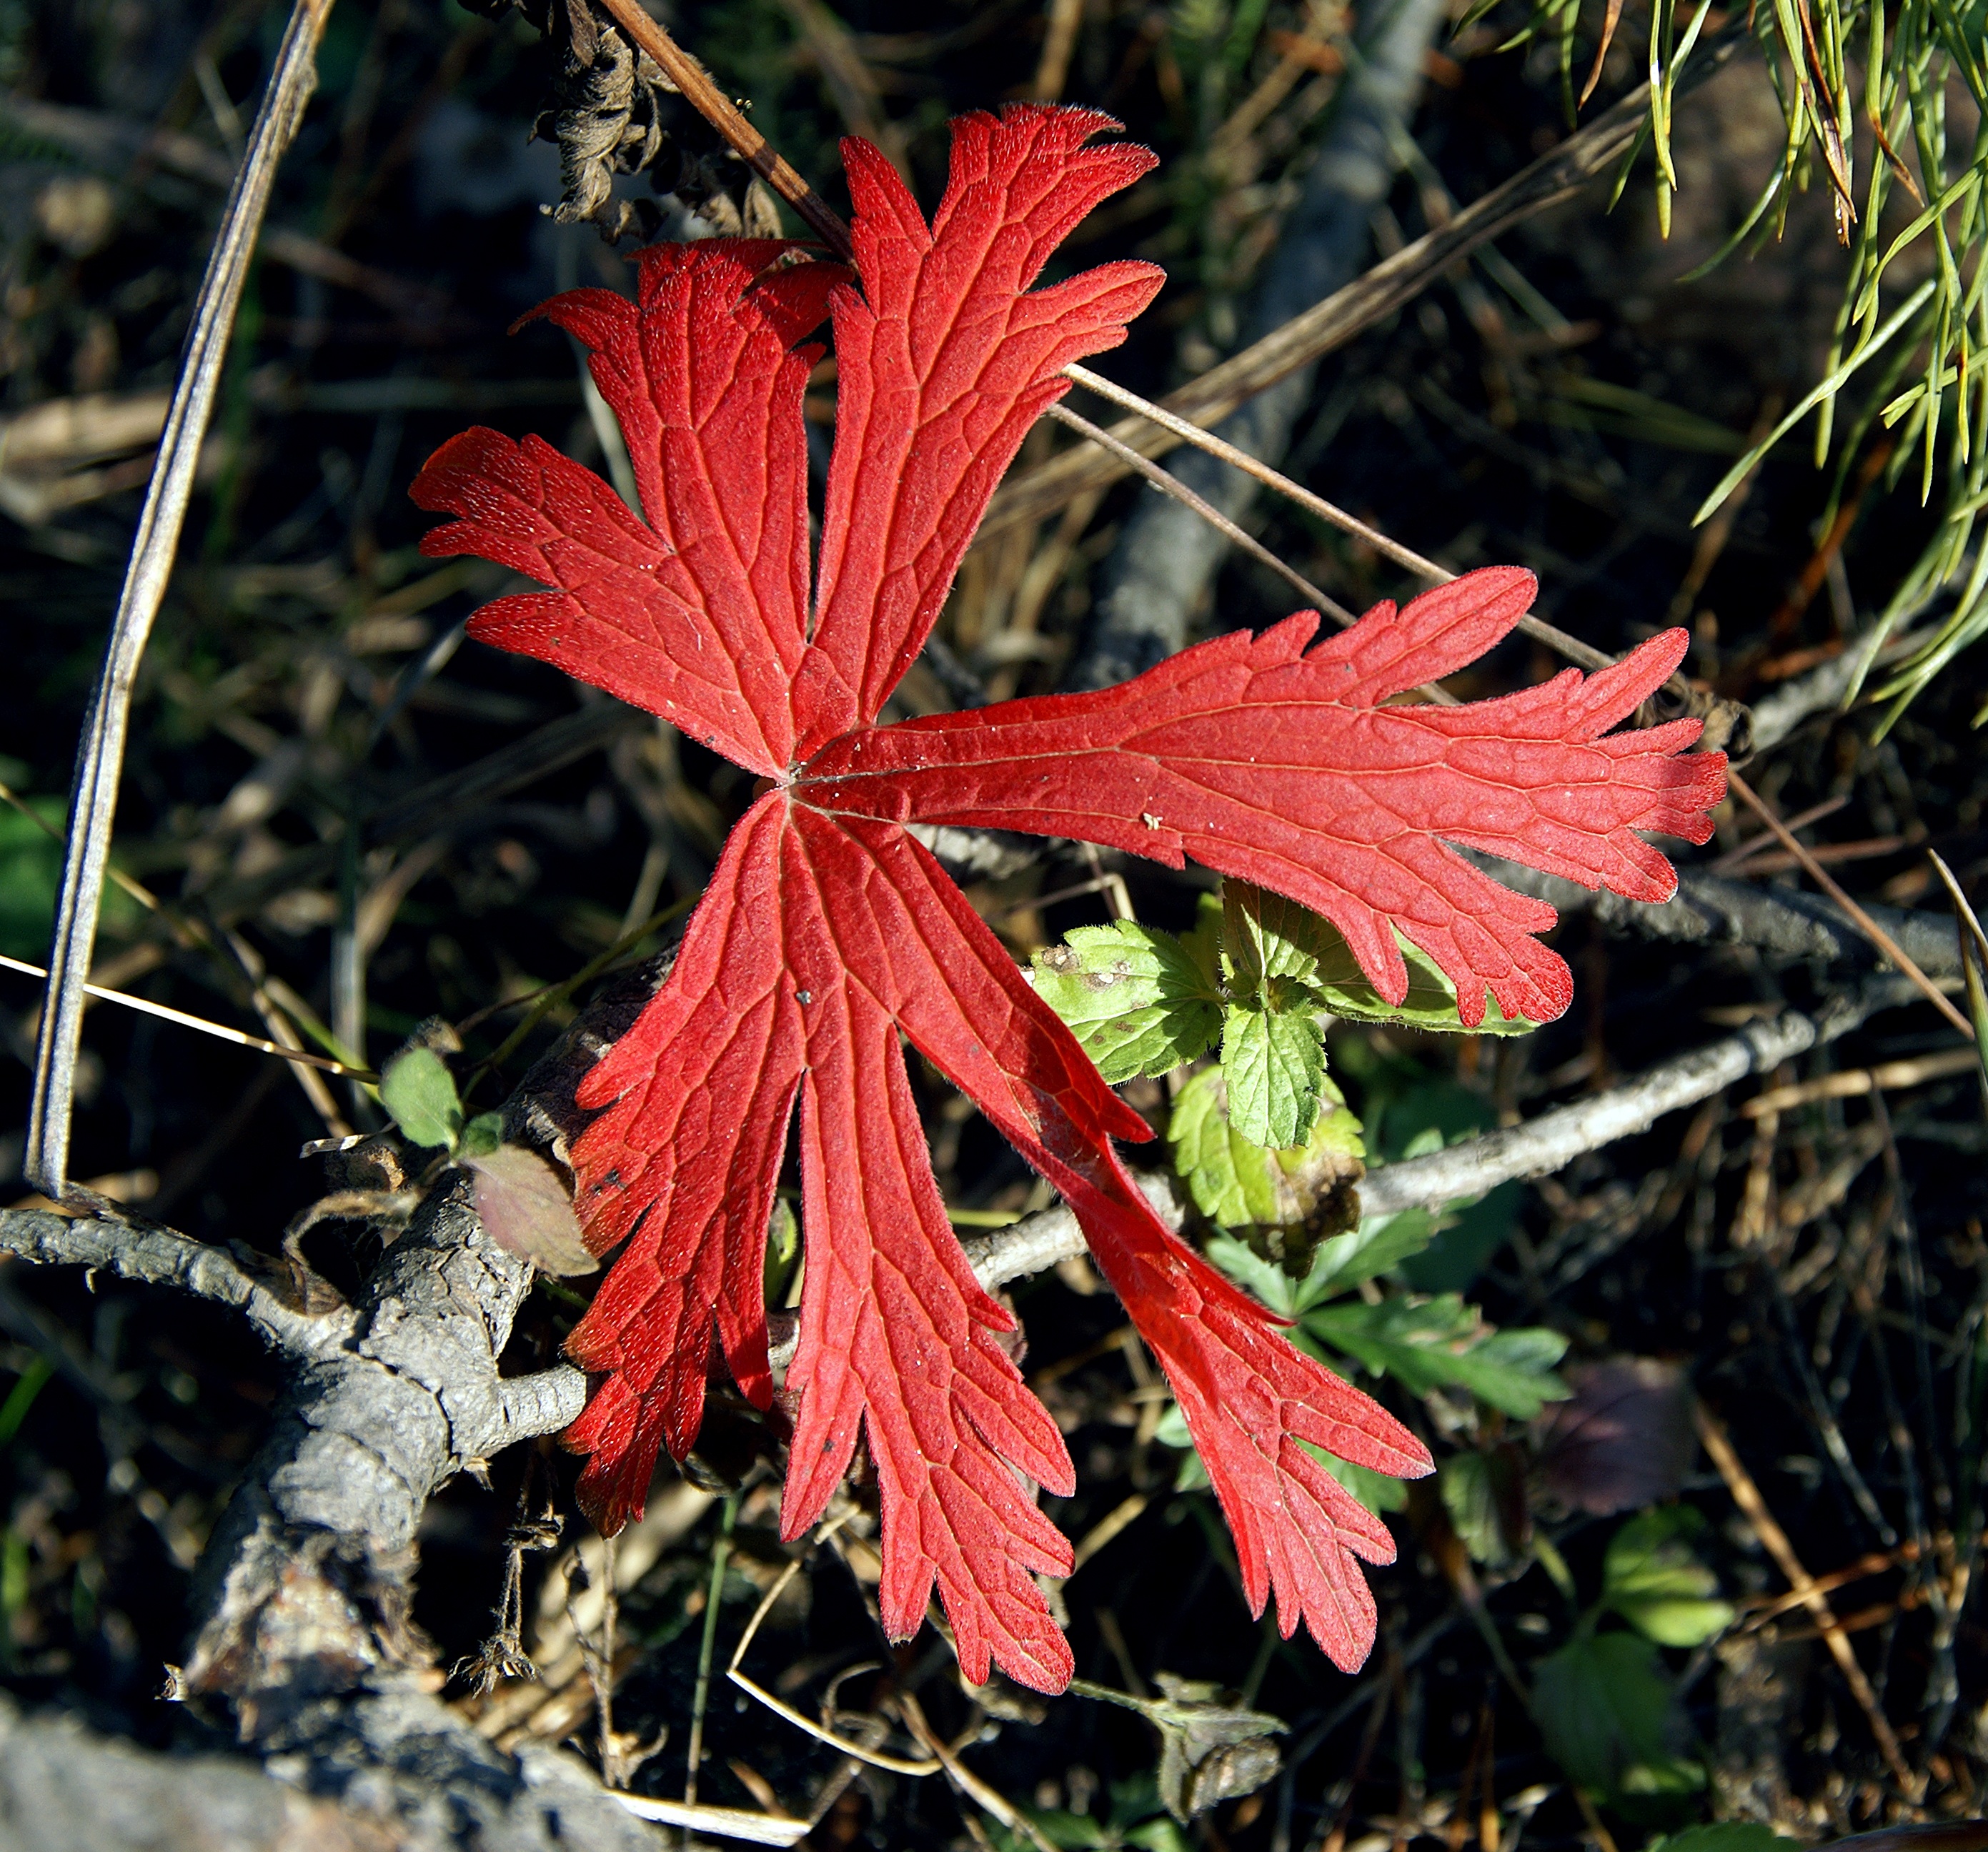
tree, nature, plant, leaf, flower, summer, red, herb, autumn, botany, closeup, flora, season, maple tree, maple leaf, wildflower, leaves, one, shrub, bright, withering, flowering plant, wild strawberry, strawberry leaf, annual plant, woody plant, land plant, black earth